Bienne-lez-Happart

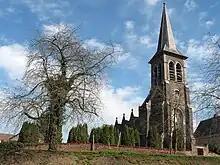
The Church of Saint Remy.

Bienne-lez-Happart is a village of Wallonia and a district in the municipality of Lobbes, located in the province of Hainaut, Belgium.